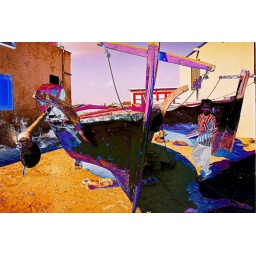
boy in front of his father's boat at the french beach, played with the colours to bring about this image